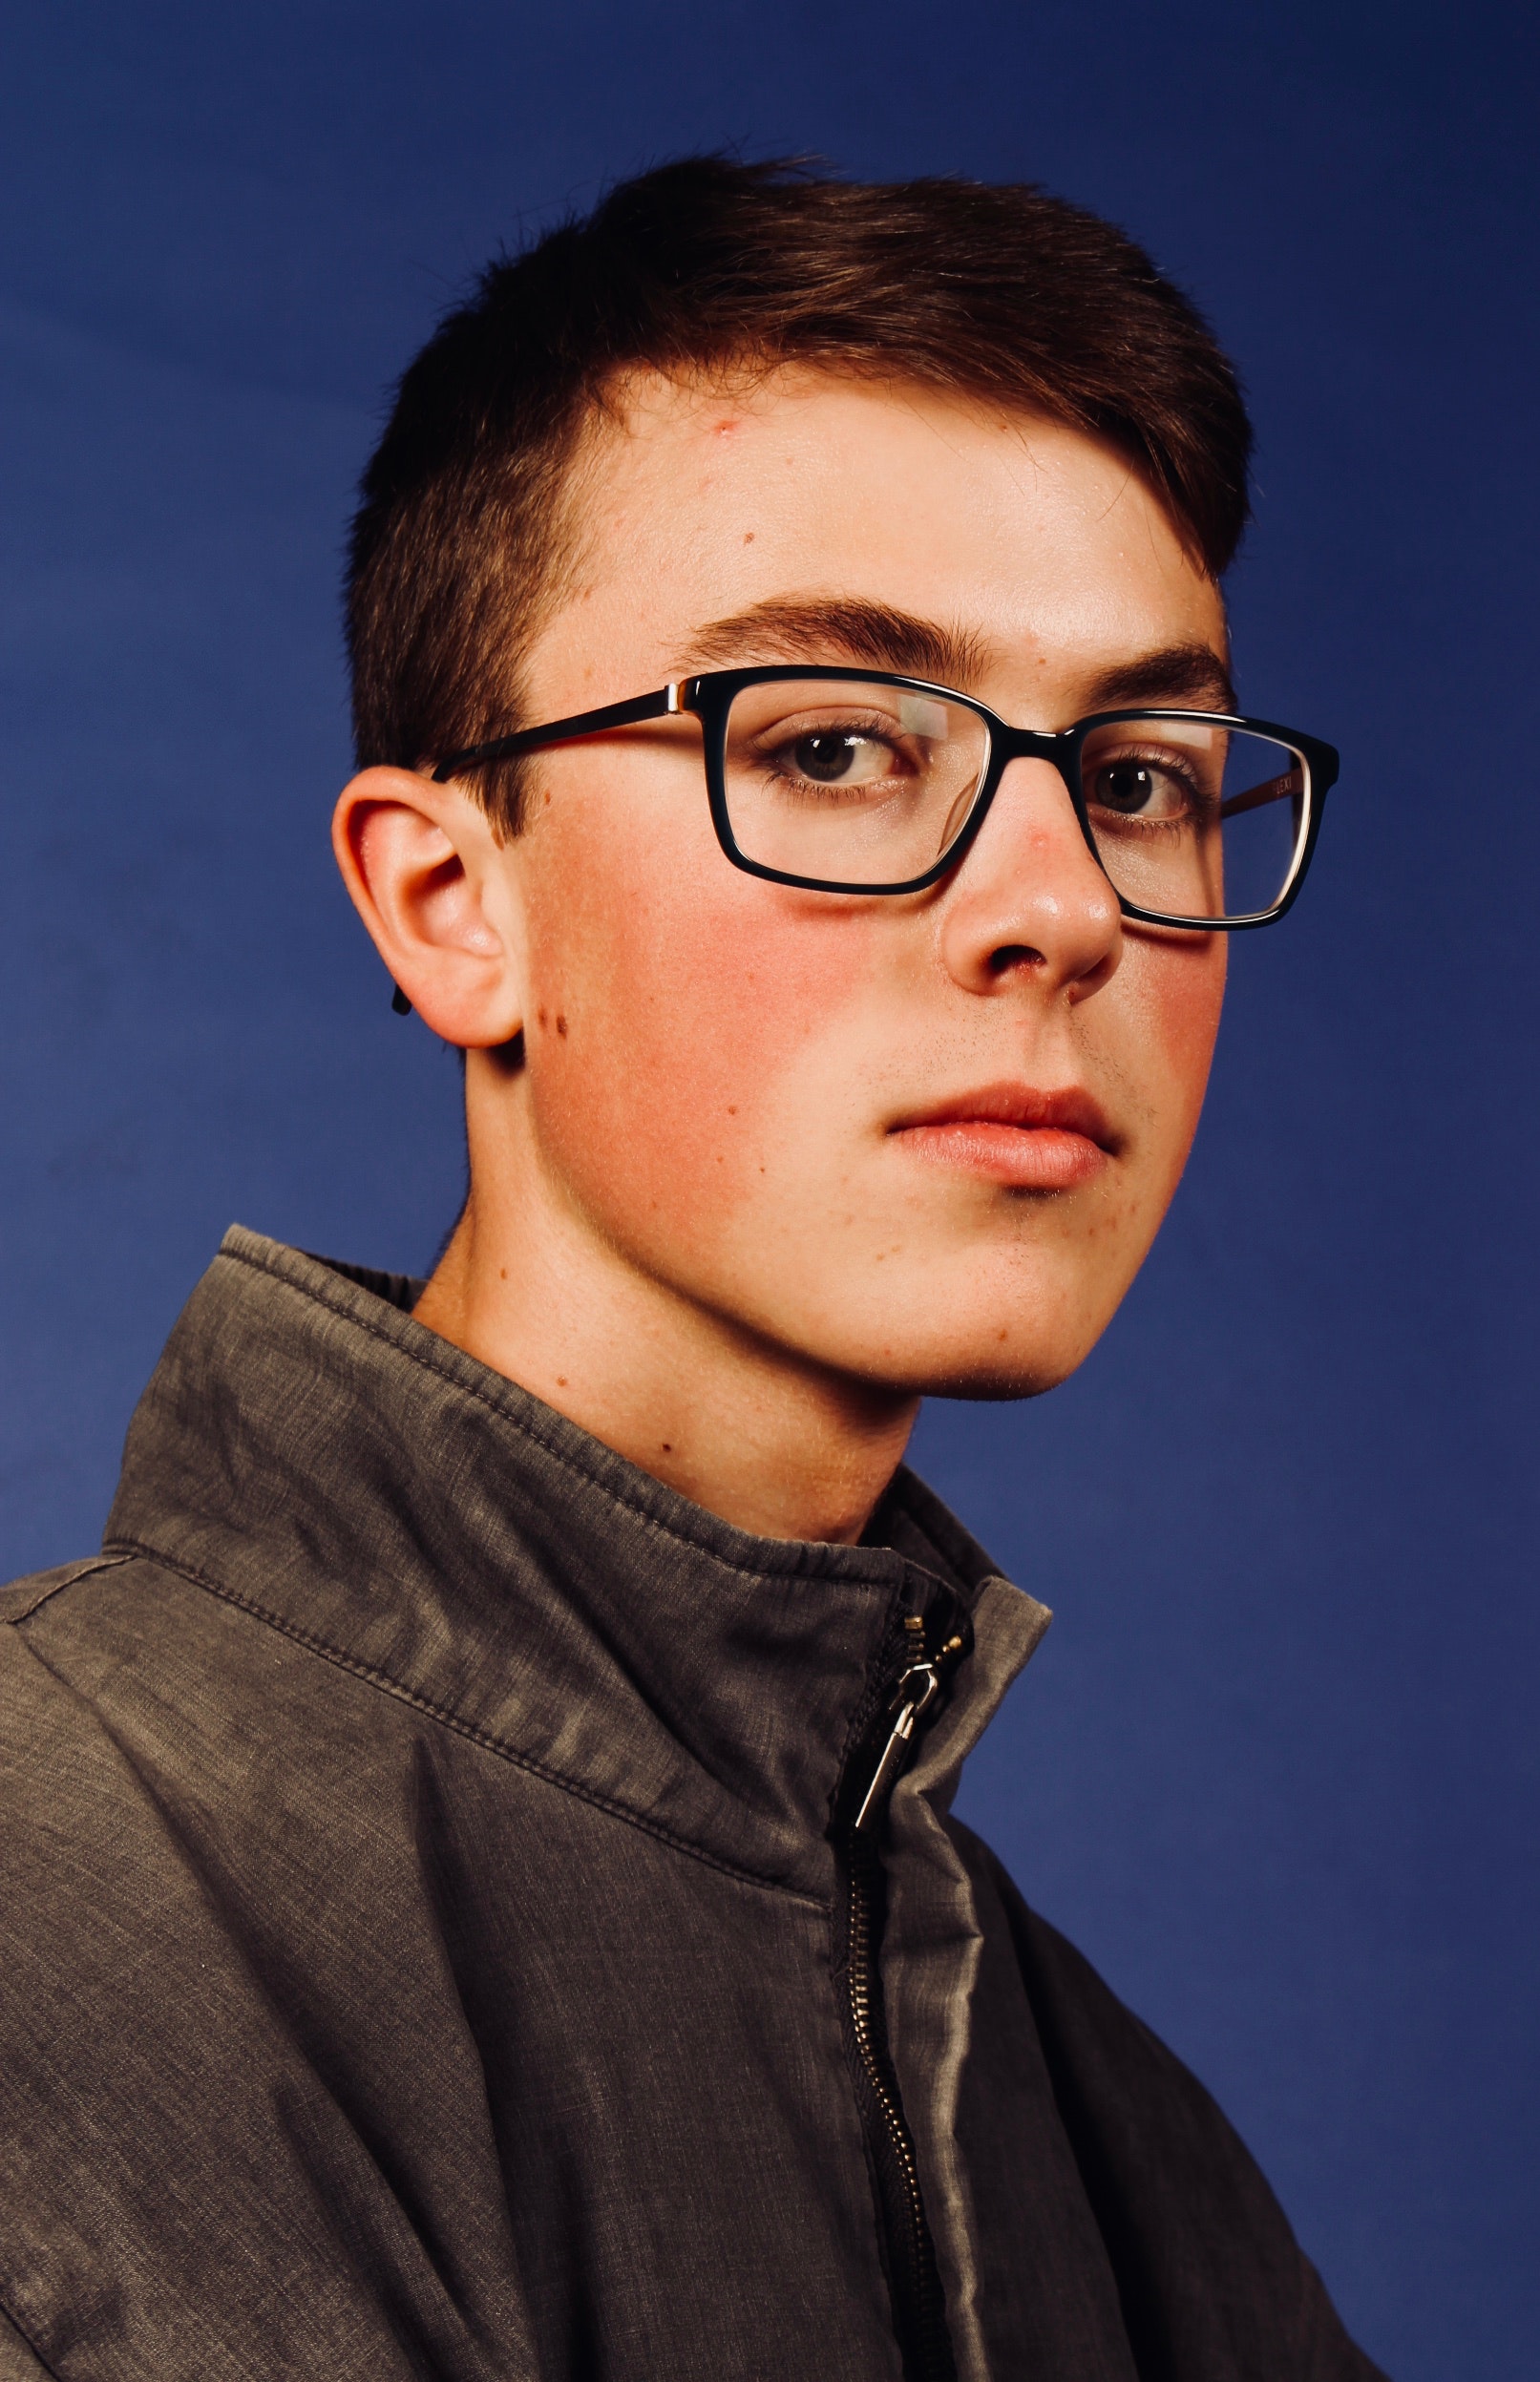
eyewear, glasses, vision care, chin, forehead, cool, sunglasses, portrait, gentleman, jaw